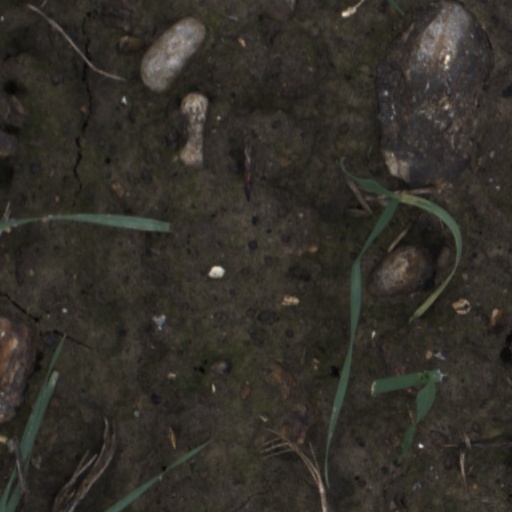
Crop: wheat